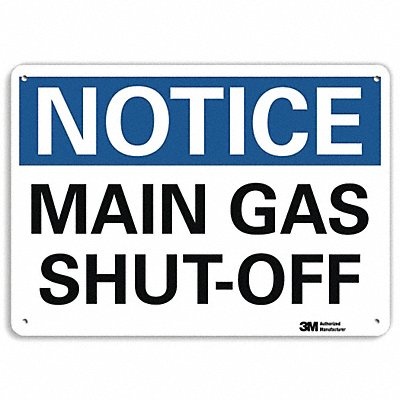
Notice Sign 7 in x 10 in Plastic
Facility Sign Vertical Rectangle Number of Printed Sides 1 English Sign Legend Main Gas Shut-Off Sign Legend Background Color White Sign Legend Style Text
Brand: LYLE
Category: Business & Industrial > Signage > Safety & Warning Signs